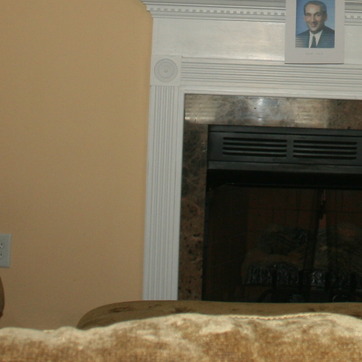
Material: polishedstone